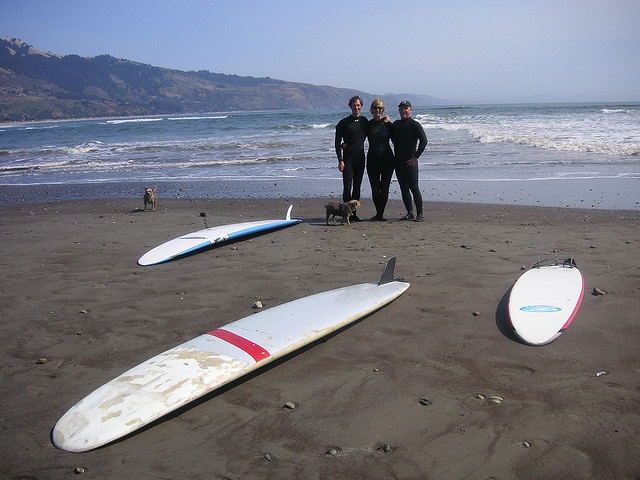
Three people posing for a picture in front of surf boards.
Three people are on the beach with a dog by their boards.
Three people and two dogs with surfboards at the beach.
A group of people standing near surfboards in the sand.
there are three surfers taking a picture on the beach